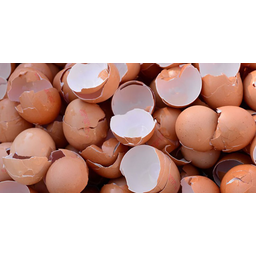
Label: trash